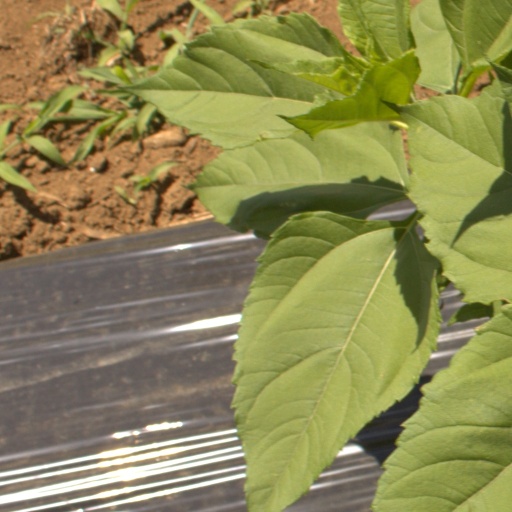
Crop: Jerusalem artichoke